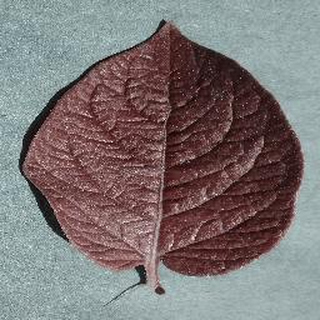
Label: healthy_potato